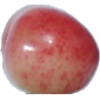
Label: cherry_rainier